Foot

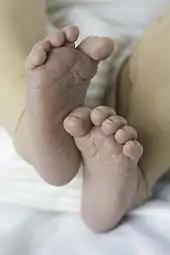
The feet of a newborn infant

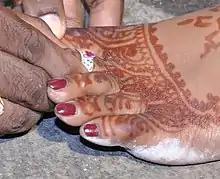
A woman's foot, decorated with nail polish and henna, and wearing a "metti" (toe ring) on the second toe, for her wedding

The human foot is a strong and complex mechanical structure containing 26 bones, 33 joints (20 of which are actively articulated), and more than one hundred muscles, tendons, and ligaments. The joints of the foot are the ankle and subtalar joint and the interphalangeal joints of the foot. An anthropometric study of 1197 North American adult Caucasian males (mean age 35.5 years) found that a man's foot length was 26.3 cm with a standard deviation of 1.2 cm.